Wuhan East railway station

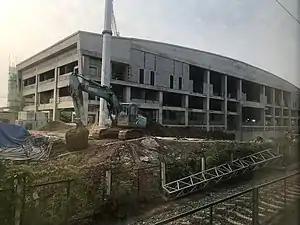
Station building under construction in June 2019

Wuhandong railway station was constracted on the former site of Liufang railway station, a Goods station on the Wuchang south ring of Wuhan–Jiujiang railway.